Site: brandenburg
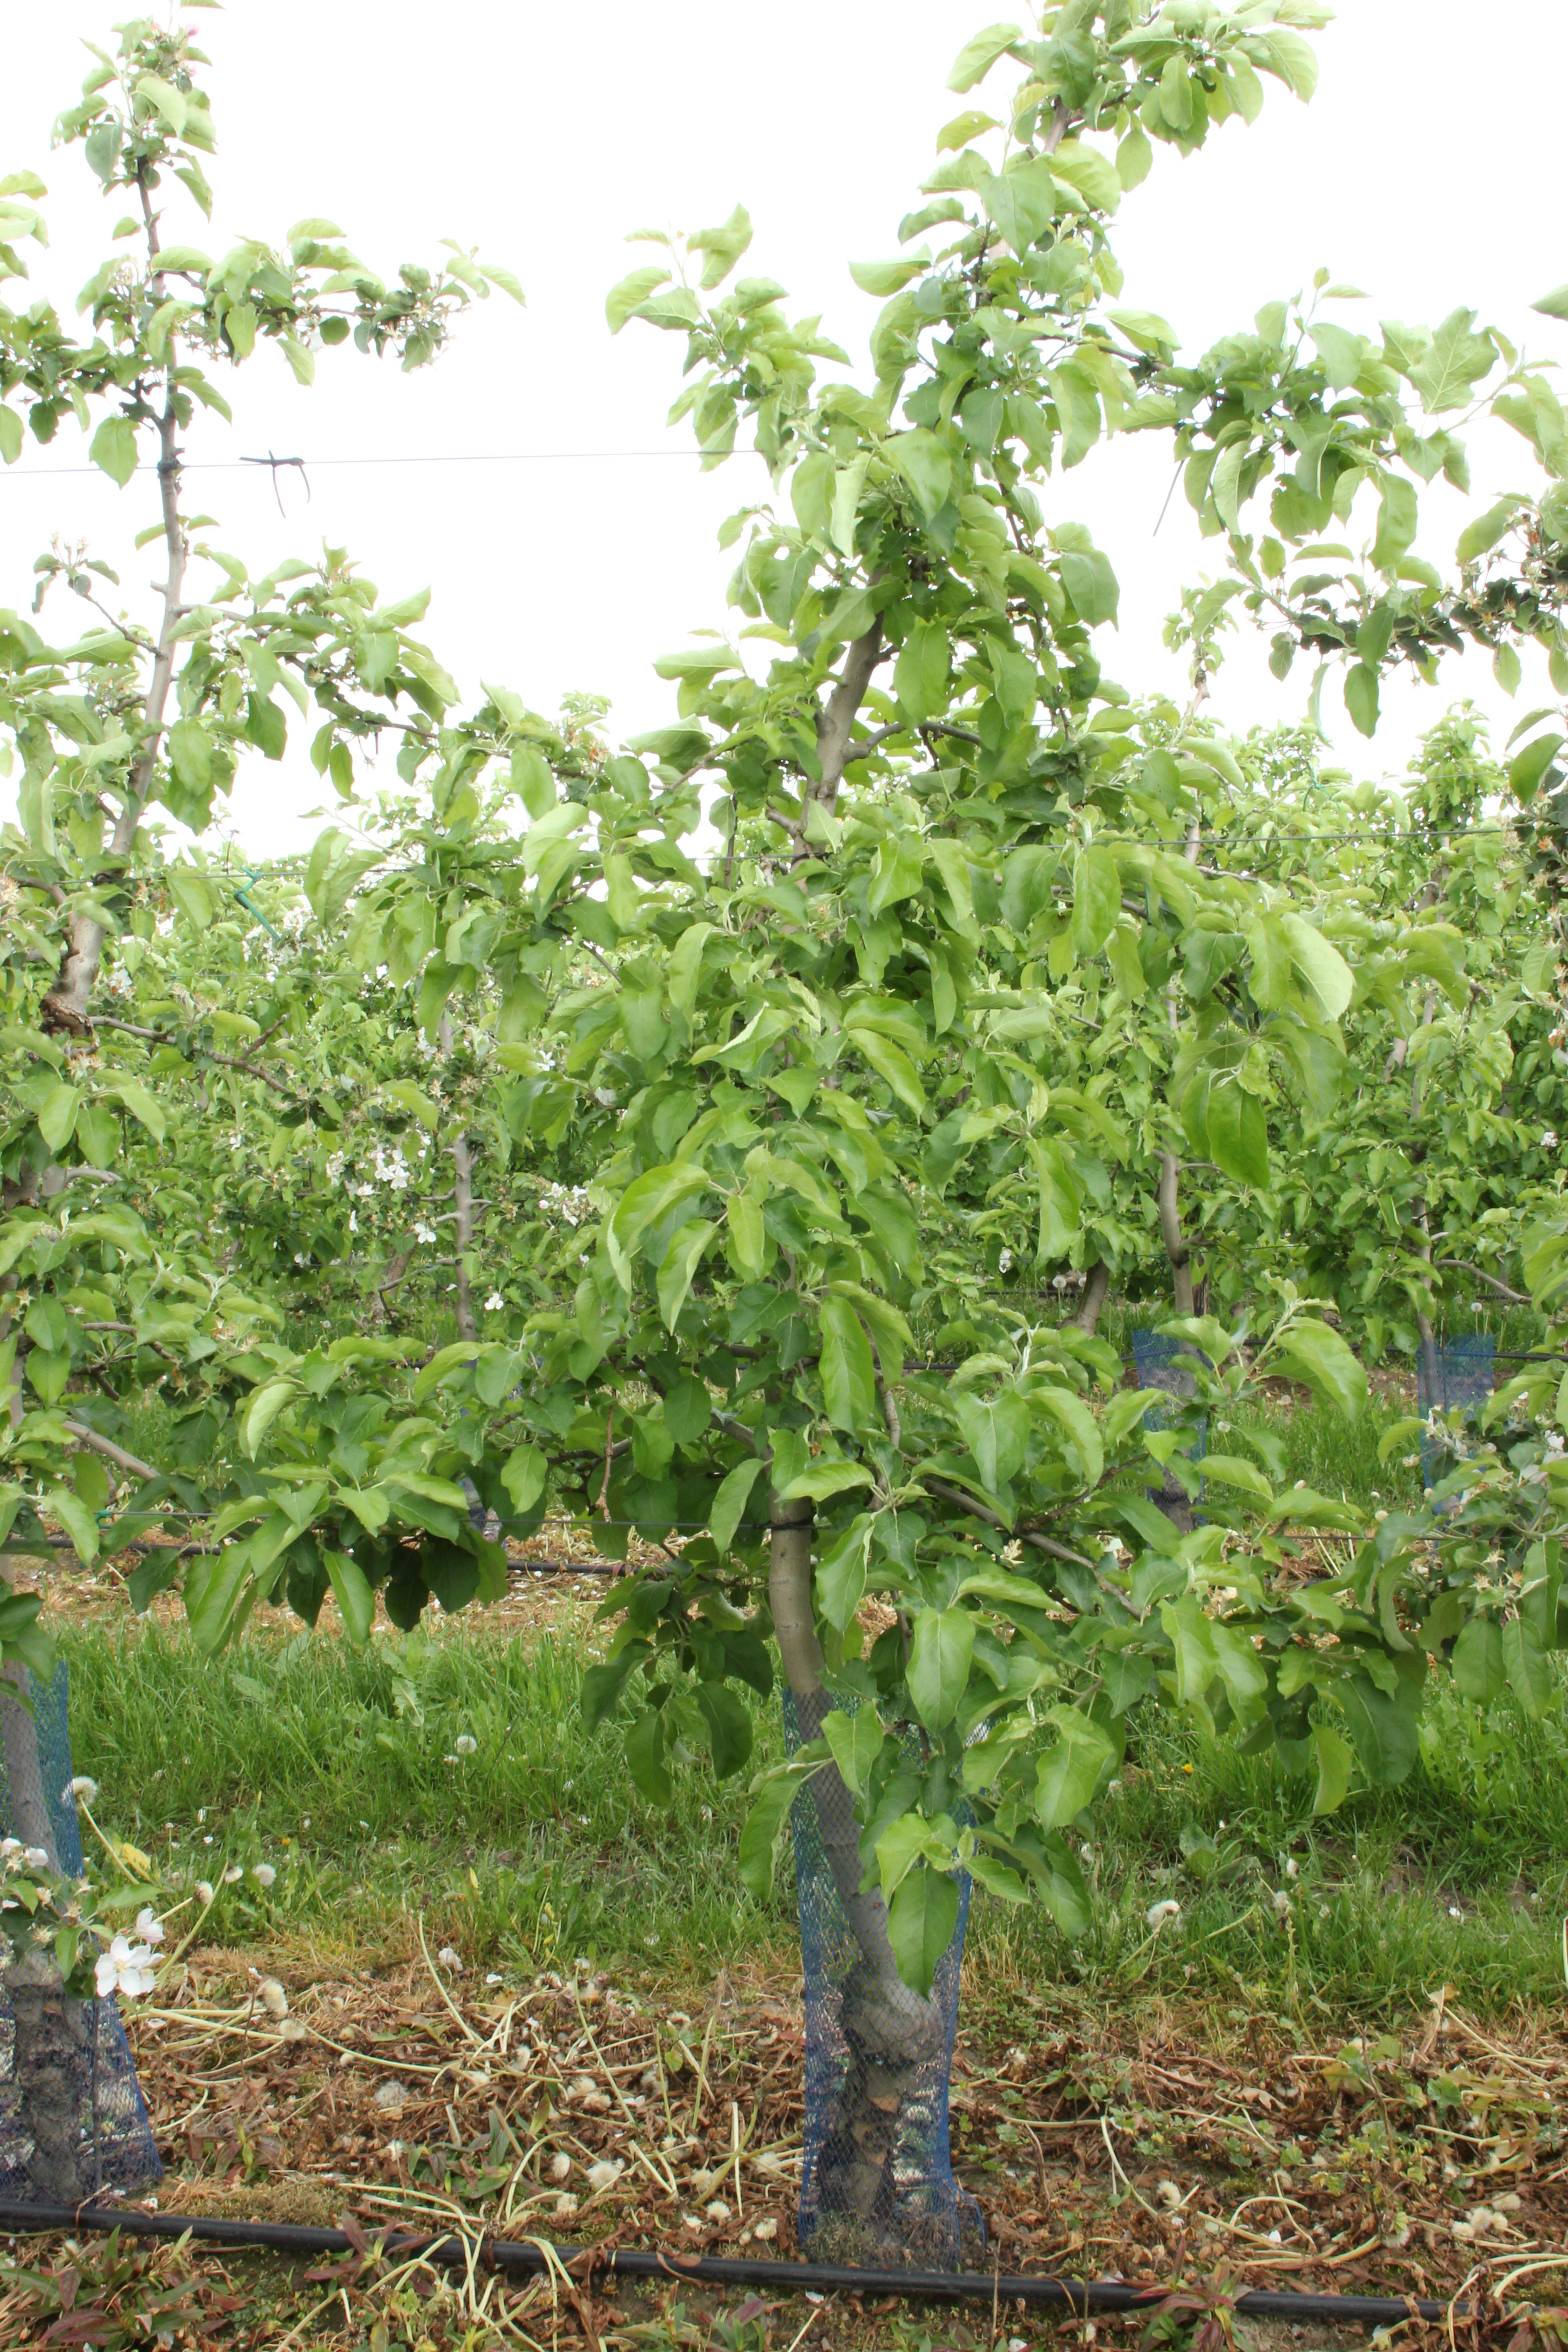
Growth stage (BBCH 67): Flowering